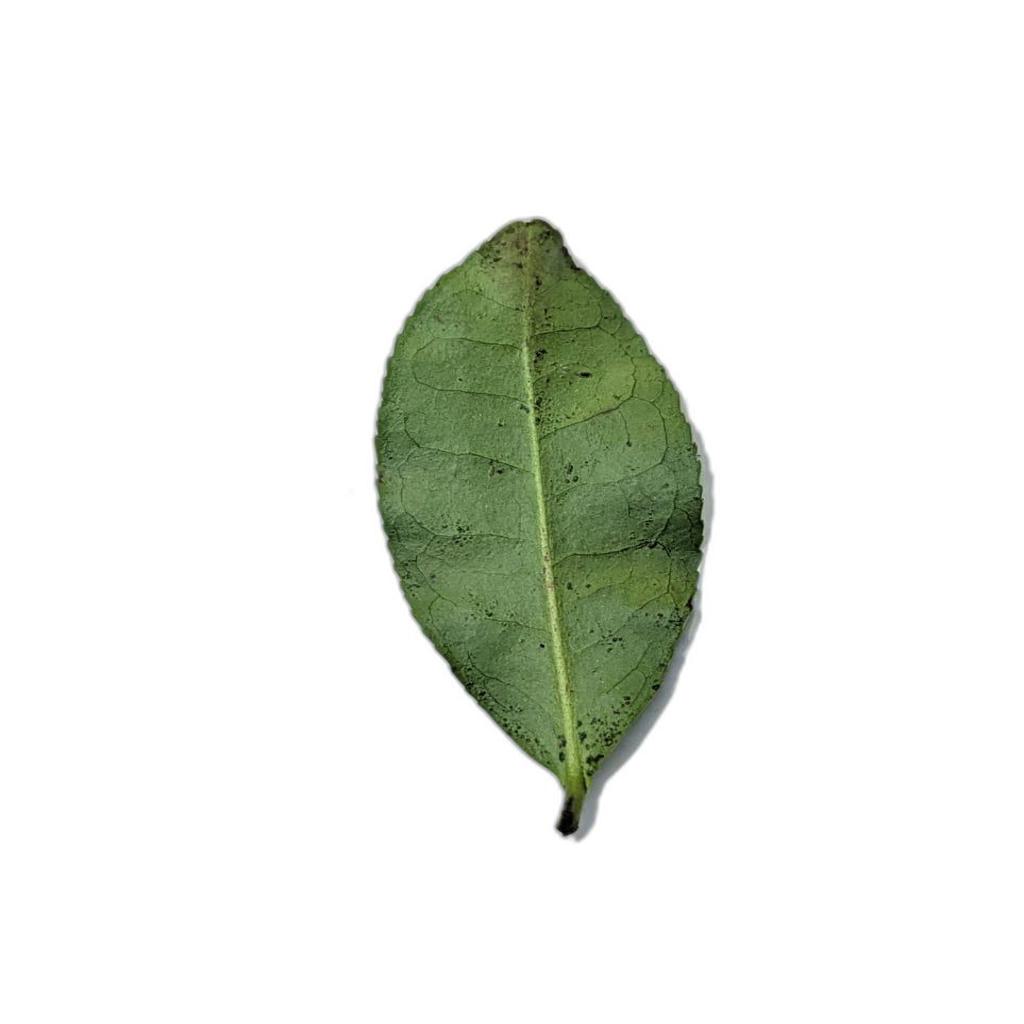
Label: Healthy